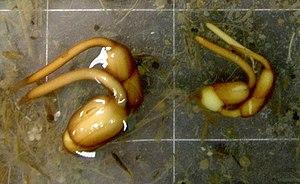
Stuckenia pectinata, le potamot pectiné également nommé potamot à feuilles pectinées, est une espèce de plantes aquatiques vivaces et relativement ubiquiste de la famille des Potamogetonaceae.